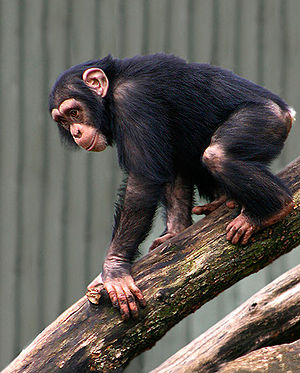
Primater
Chimpanse (Pan troglodytes)
Chimpanse (Pan troglodytes)
Primater er en orden inden for pattedyrene. Der findes ca. 375 nulevende arter af primater. De inddeles i to underordner, Strepsirrhini og Haplorhini. Til aberne medregnes de store menneskeaber, der også indbefatter mennesket. De fleste arter af primater lever i tropisk regnskov i Sydamerika, Afrika og Sydøstasien.